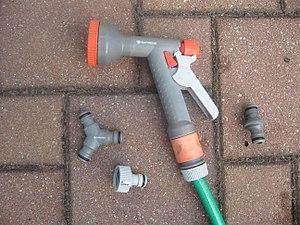
Un tuyau d'arrosage, également appelé boyau d'arrosage ou hose au Québec, est un type de tuyau souple. Une de ses extrémités est connectée à un robinet, permettant de l'alimenter en eau, tandis que l'autre peut être connectée à un accessoire d'arrosage.